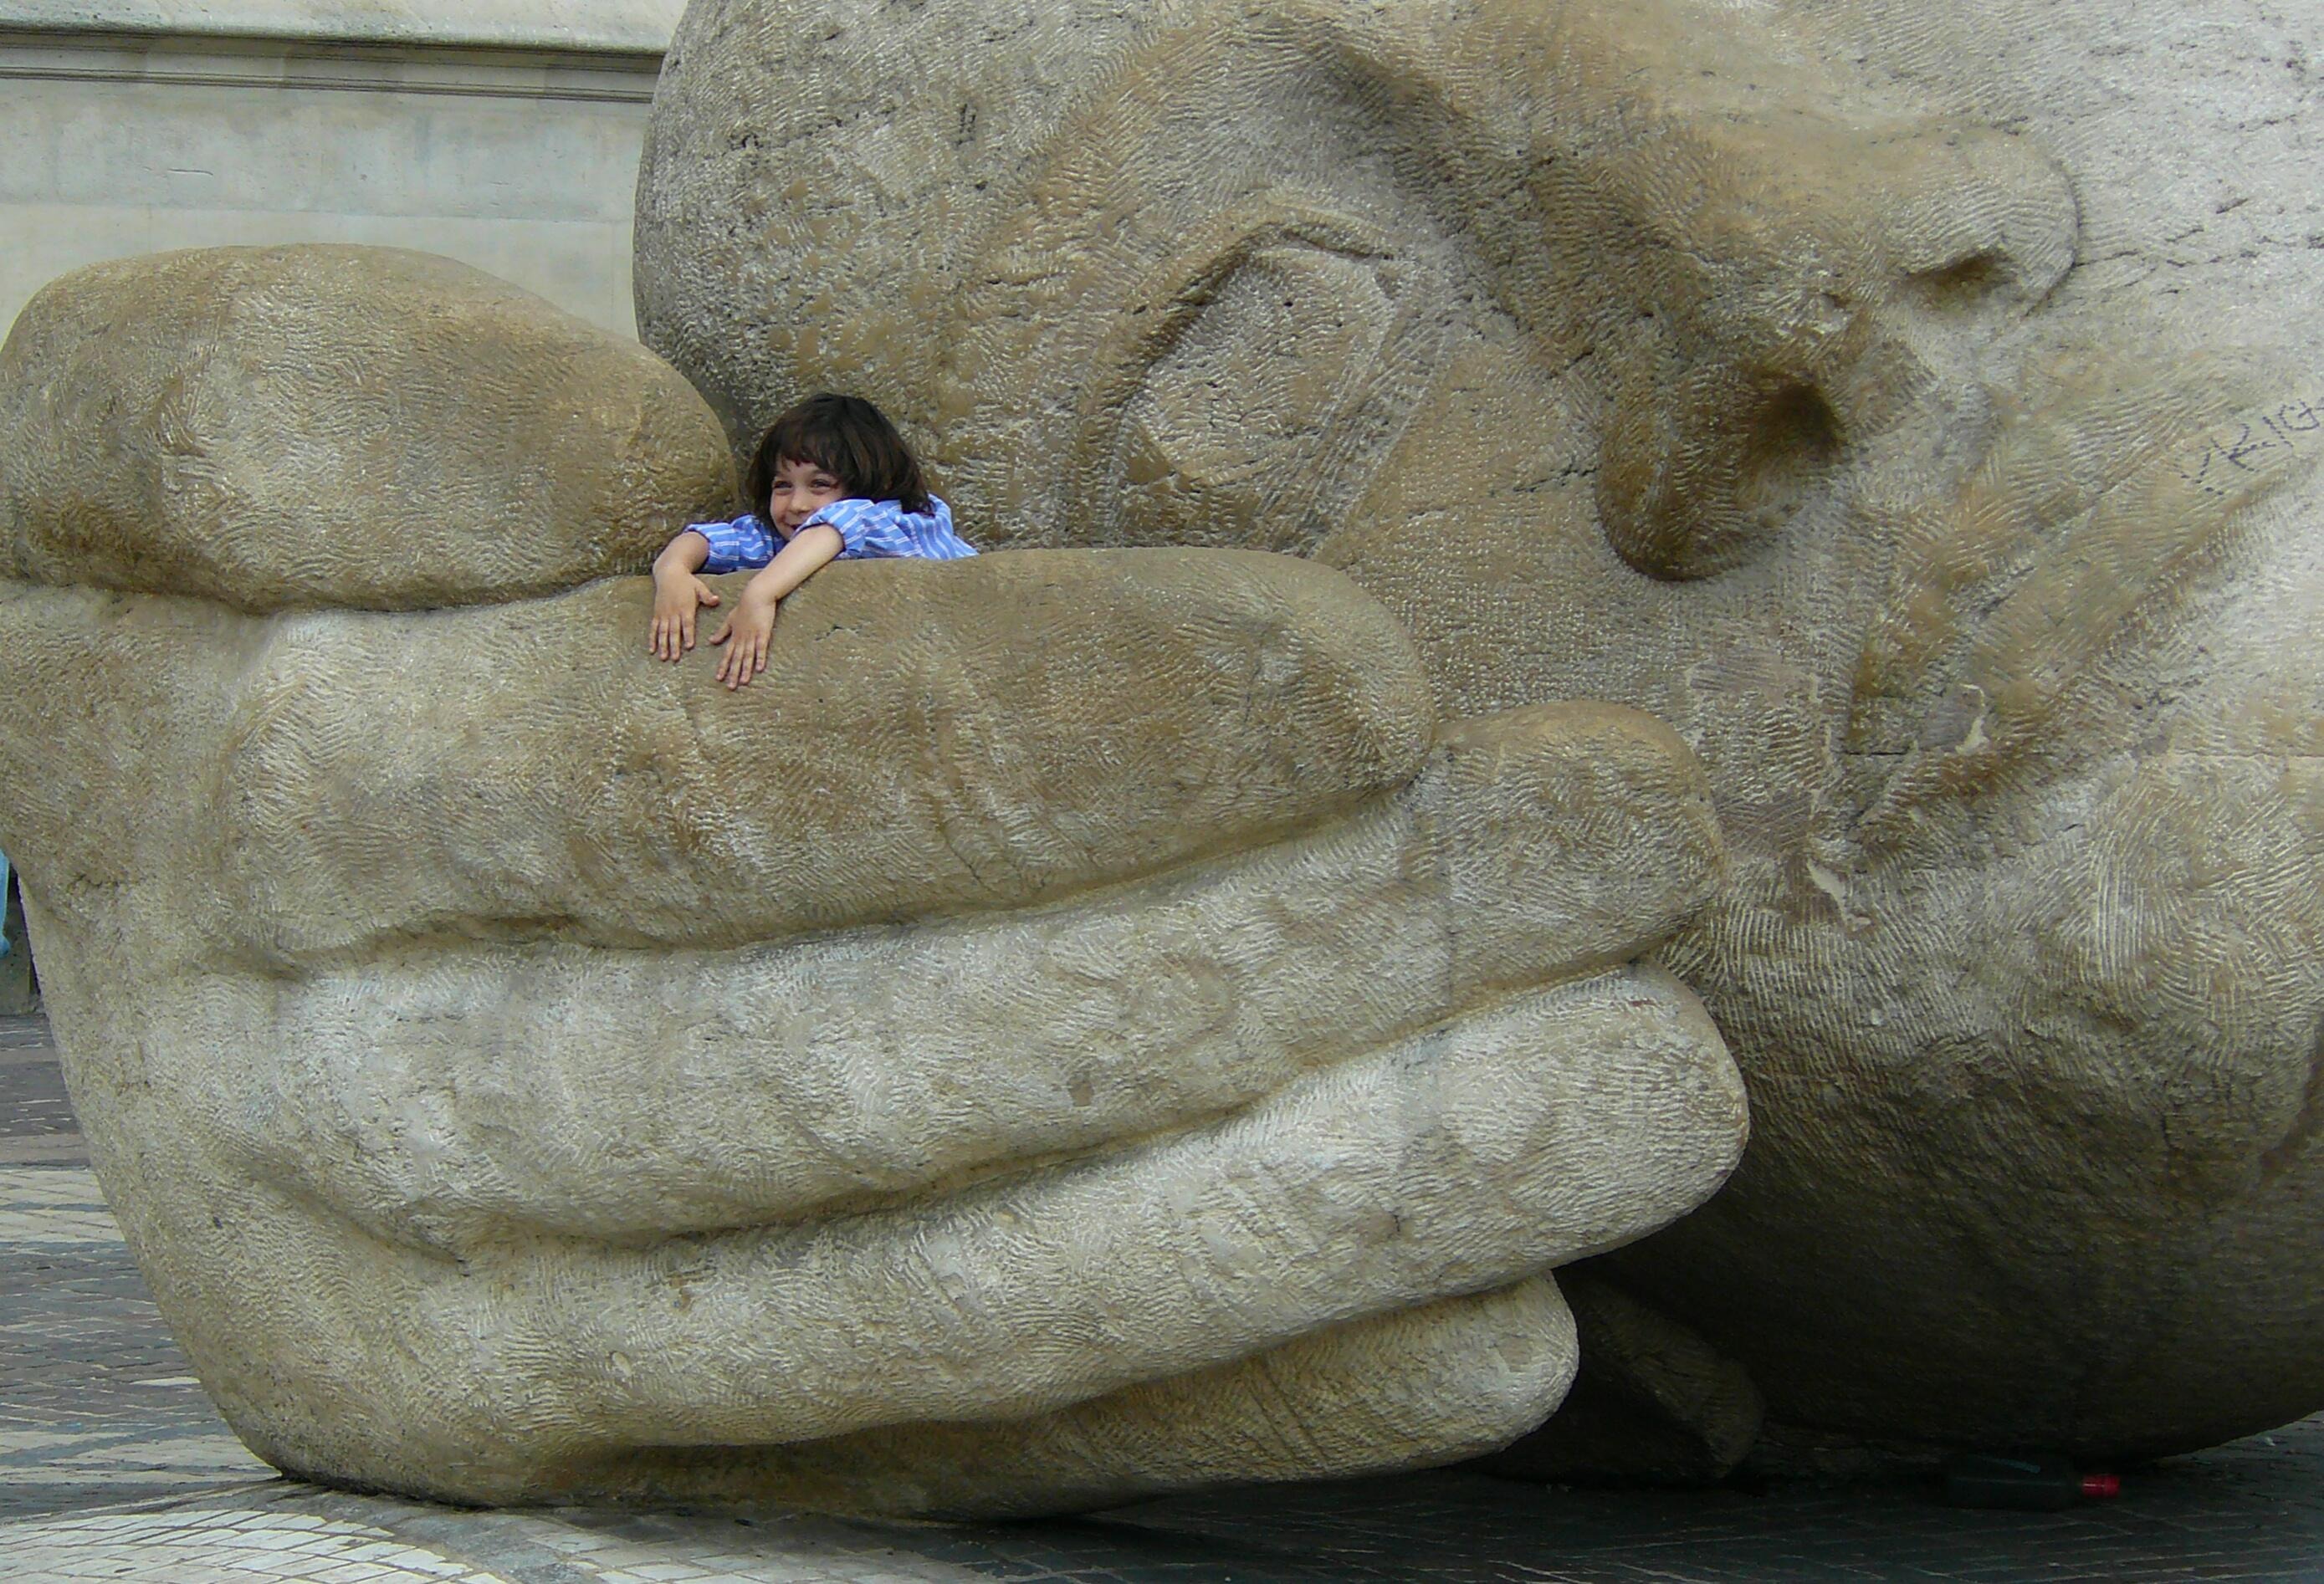
hand, rock, adventure, paris, stone, monument, recreation, statue, portrait, finger, small, child, contrast, rock climbing, craft, material, artwork, face, sculpture, art, figure, sports, head, boulder, large, carving, keep, stony, bouldering, sculptor, stone figure, steinmetz, arts crafts, small and large, big and small, stone carving, ancient history, outdoor recreation